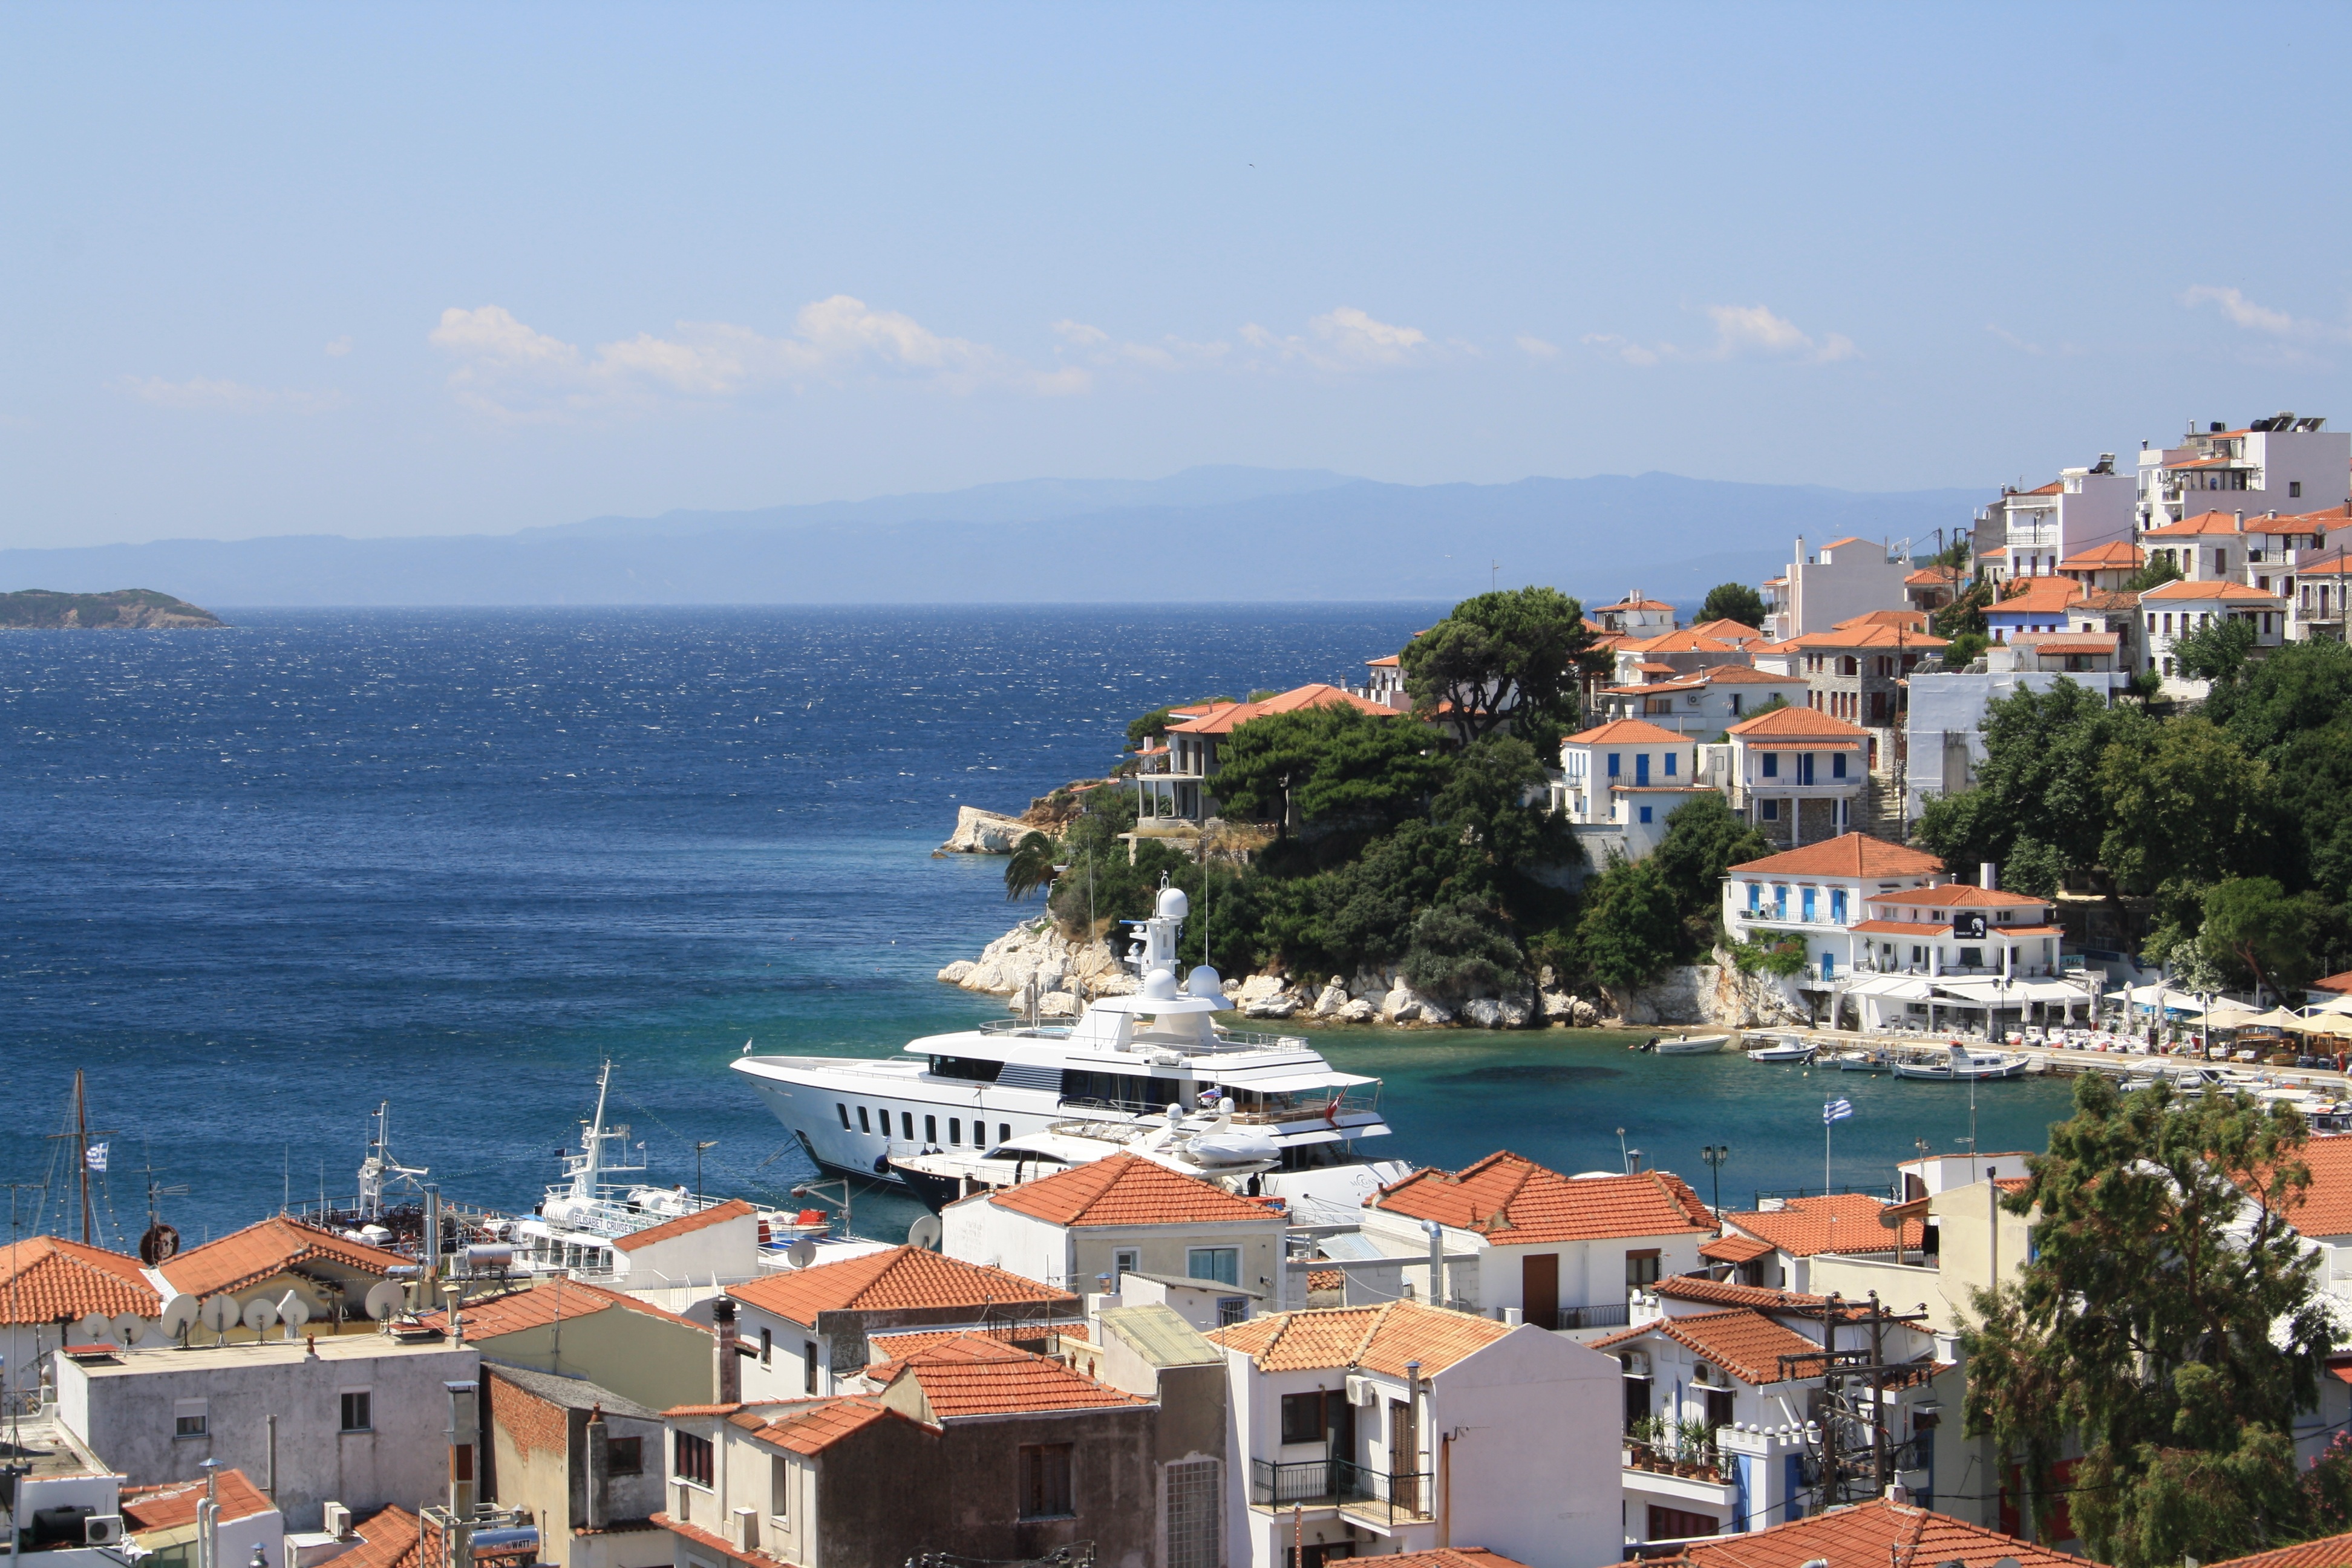
beach, sea, coast, ocean, dock, town, vacation, bay, island, harbor, marina, resort, greece, cape, skiatos